Alkali metal

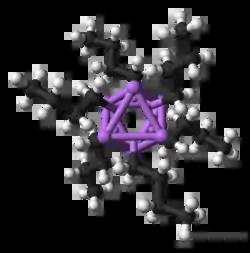
Structure of the octahedral "n"-butyllithium hexamer, (CHLi). The aggregates are held together by delocalised covalent bonds between lithium and the terminal carbon of the butyl chain. There is no direct lithium–lithium bonding in any organolithium compound.

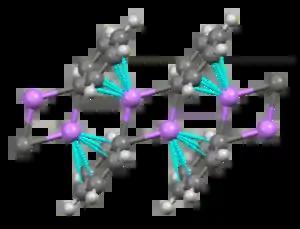
Solid phenyllithium forms monoclinic crystals that can be described as consisting of dimeric Li(CH) subunits. The lithium atoms and the "ipso" carbons of the phenyl rings form a planar four-membered ring. The plane of the phenyl groups is perpendicular to the plane of this LiC ring. Additional strong intermolecular bonding occurs between these phenyllithium dimers and the π electrons of the phenyl groups in the adjacent dimers, resulting in an infinite polymeric ladder structure.

Being the smallest alkali metal, lithium forms the widest variety of and most stable organometallic compounds, which are bonded covalently. Organolithium compounds are electrically non-conducting volatile solids or liquids that melt at low temperatures, and tend to form oligomers with the structure (RLi) where R is the organic group. As the electropositive nature of lithium puts most of the charge density of the bond on the carbon atom, effectively creating a carbanion, organolithium compounds are extremely powerful bases and nucleophiles. For use as bases, butyllithiums are often used and are commercially available. An example of an organolithium compound is methyllithium ((CHLi)), which exists in tetrameric ("x" = 4, tetrahedral) and hexameric ("x" = 6, octahedral) forms. Organolithium compounds, especially "n"-butyllithium, are useful reagents in organic synthesis, as might be expected given lithium's diagonal relationship with magnesium, which plays an important role in the Grignard reaction. For example, alkyllithiums and aryllithiums may be used to synthesise aldehydes and ketones by reaction with metal carbonyls. The reaction with nickel tetracarbonyl, for example, proceeds through an unstable acyl nickel carbonyl complex which then undergoes electrophilic substitution to give the desired aldehyde (using H as the electrophile) or ketone (using an alkyl halide) product.